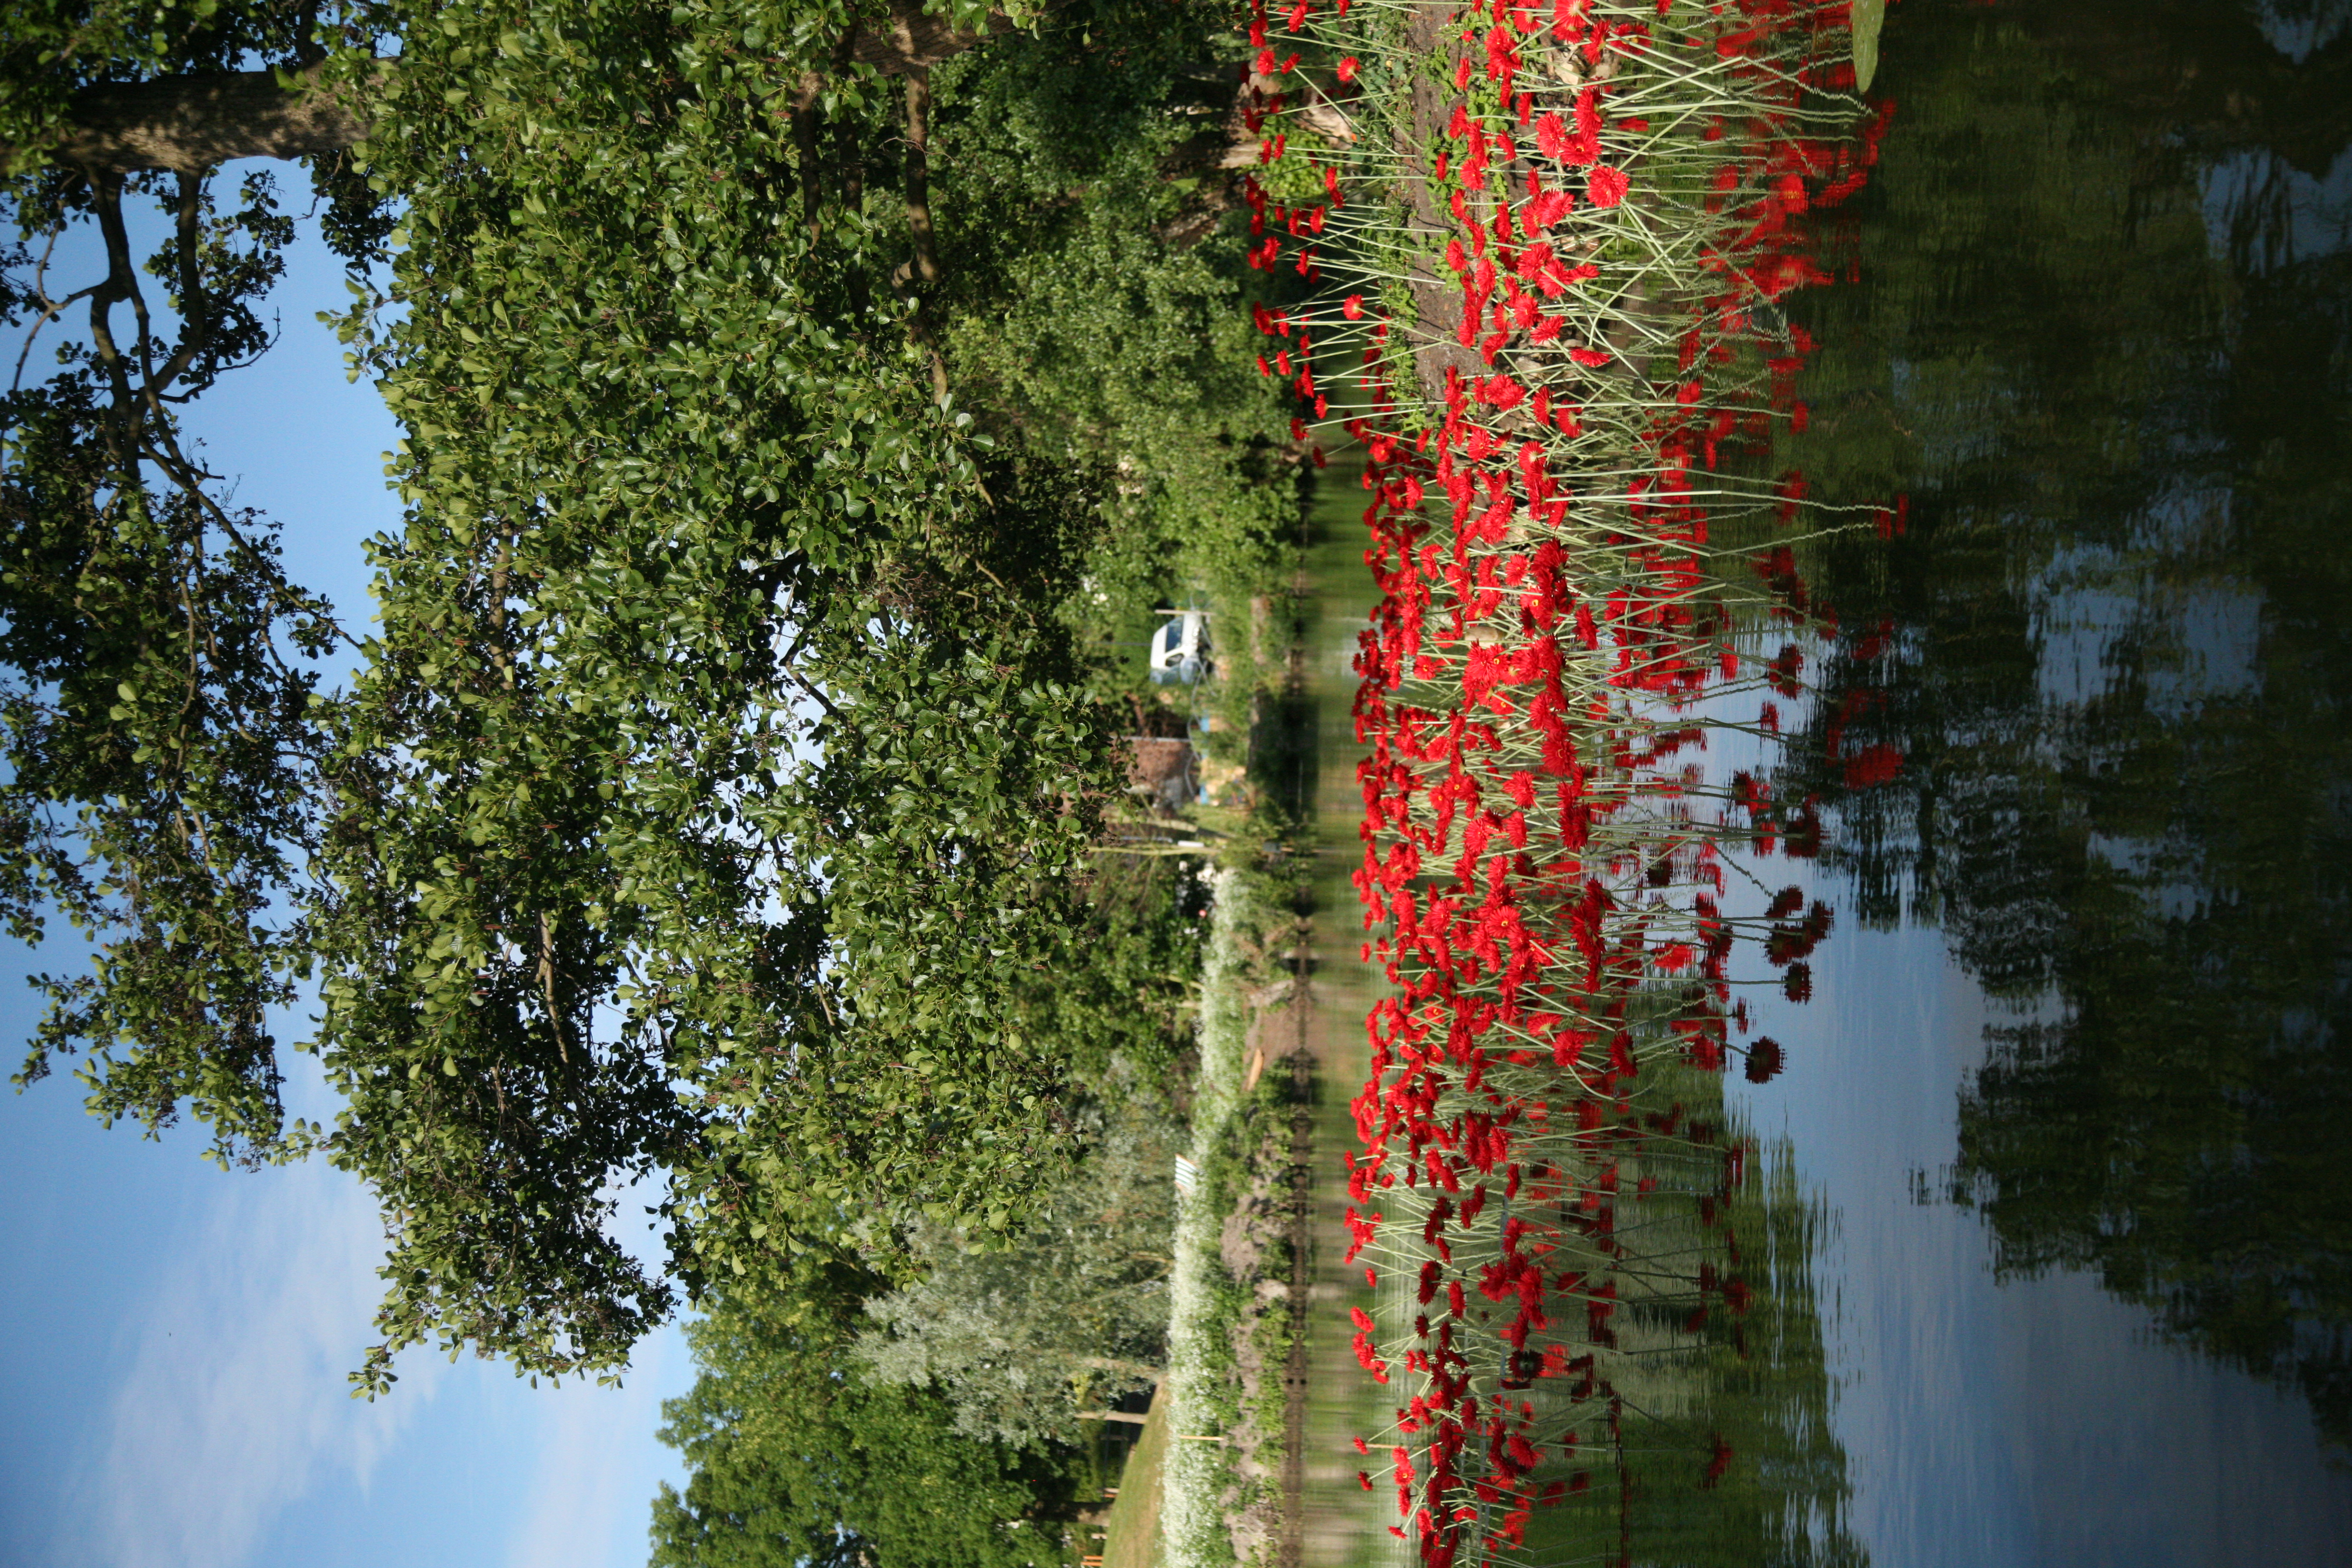
tree, nature, marsh, blossom, plant, leaf, flower, lake, river, bark, daisy, pond, france, reflection, red, autumn, botany, garden, flora, wetland, fleur, margarita, blume, marais, barque, marguerite, somme, creation, picardie, amiens, rinde, sumpf, ladrar, hortillonnage, hortillonnages, imaginezmaintenant, g nsebl mchen, flowering plant, woody plant, land plant